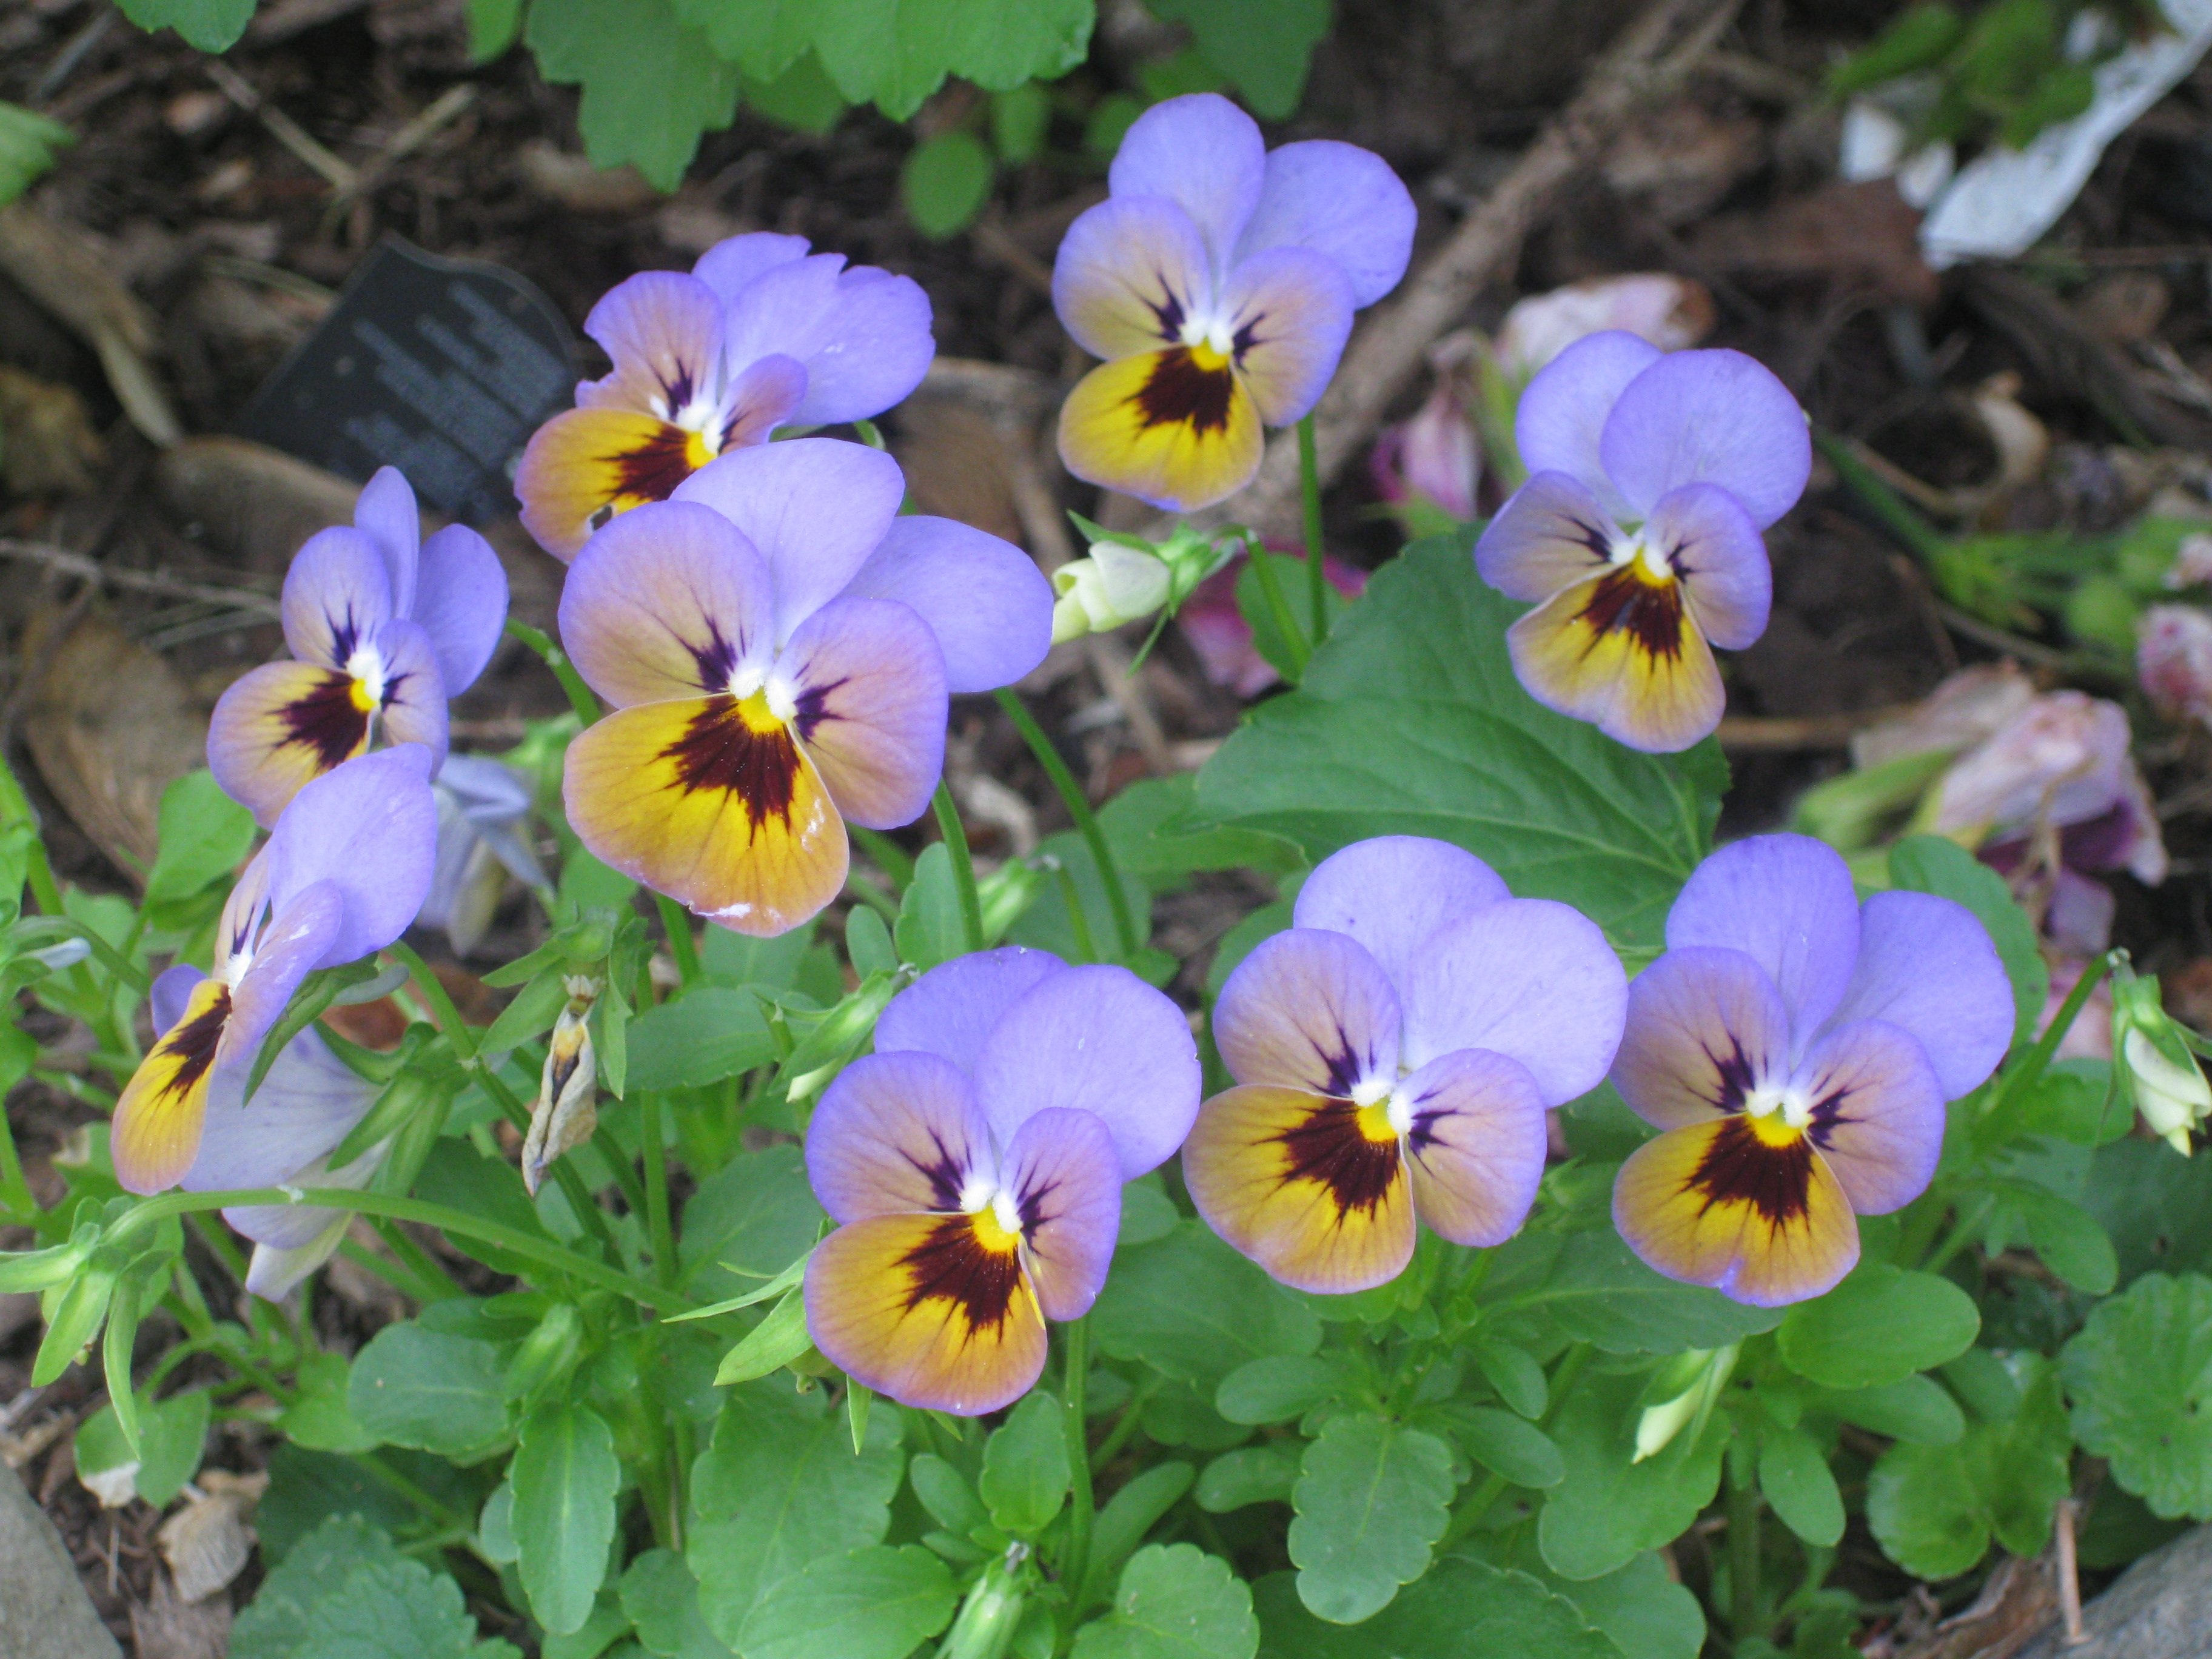
group, plant, bunch, flower, purple, bloom, spring, botany, flora, wildflower, viola, pansy, flowering plant, clump, annual plant, land plant, violet family